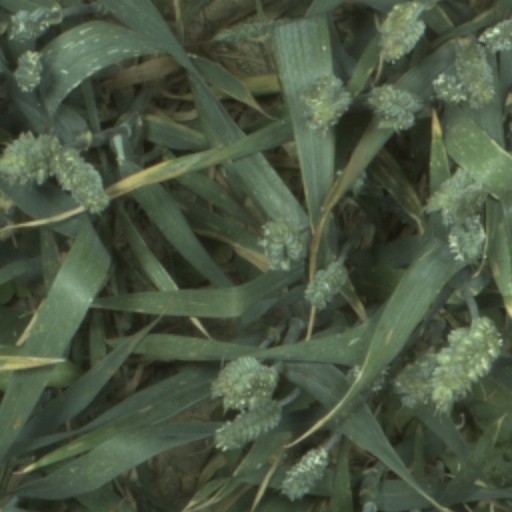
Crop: wheat